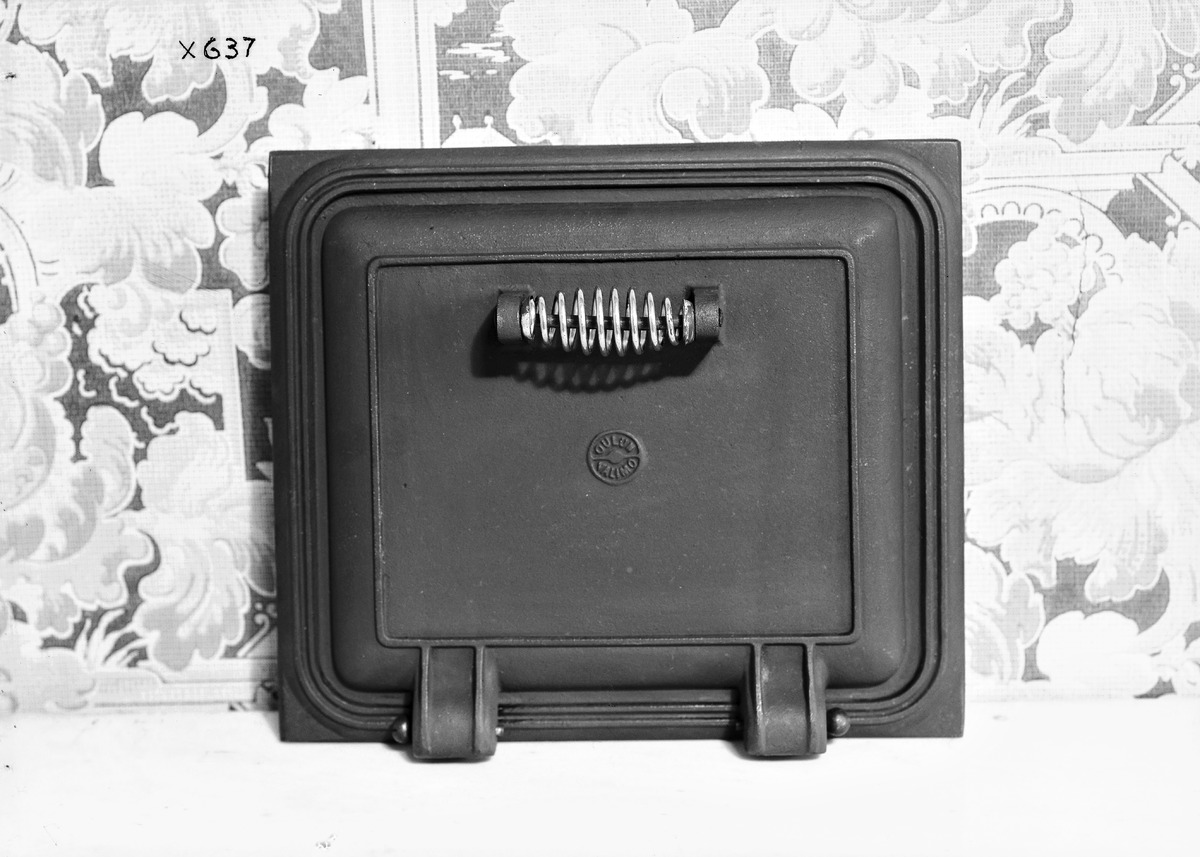
Uuninluukku
An oven hatch
sisällön kuvaus: Oulun valimon valmistama uuninluukku 15.2.1936. content description: An oven hatch manufactured by Oulu foundry. Photographed on February 15, 1936.
Vuosi: 1936
Paikka: Suomi, Oulu, Suomi, Pohjois-Pohjanmaa, Oulu
Aiheet: Oulun valimo; uuninluukku; tuotteet; valimot; valimoteollisuus; oven hatch; foundry; products